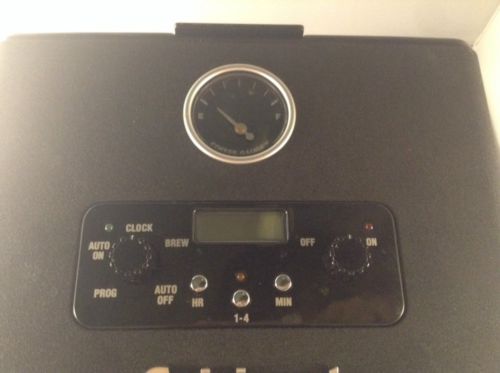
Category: coffee maker